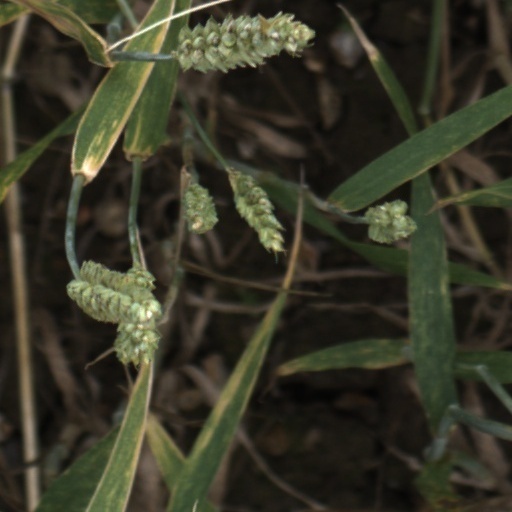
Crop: wheat